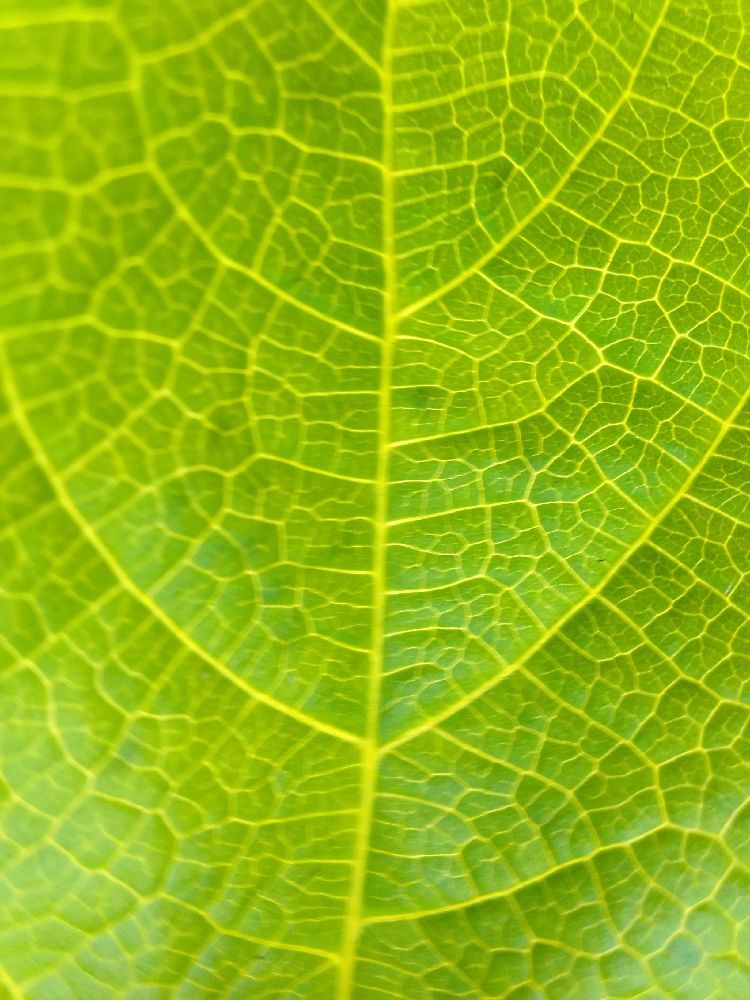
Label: healthy